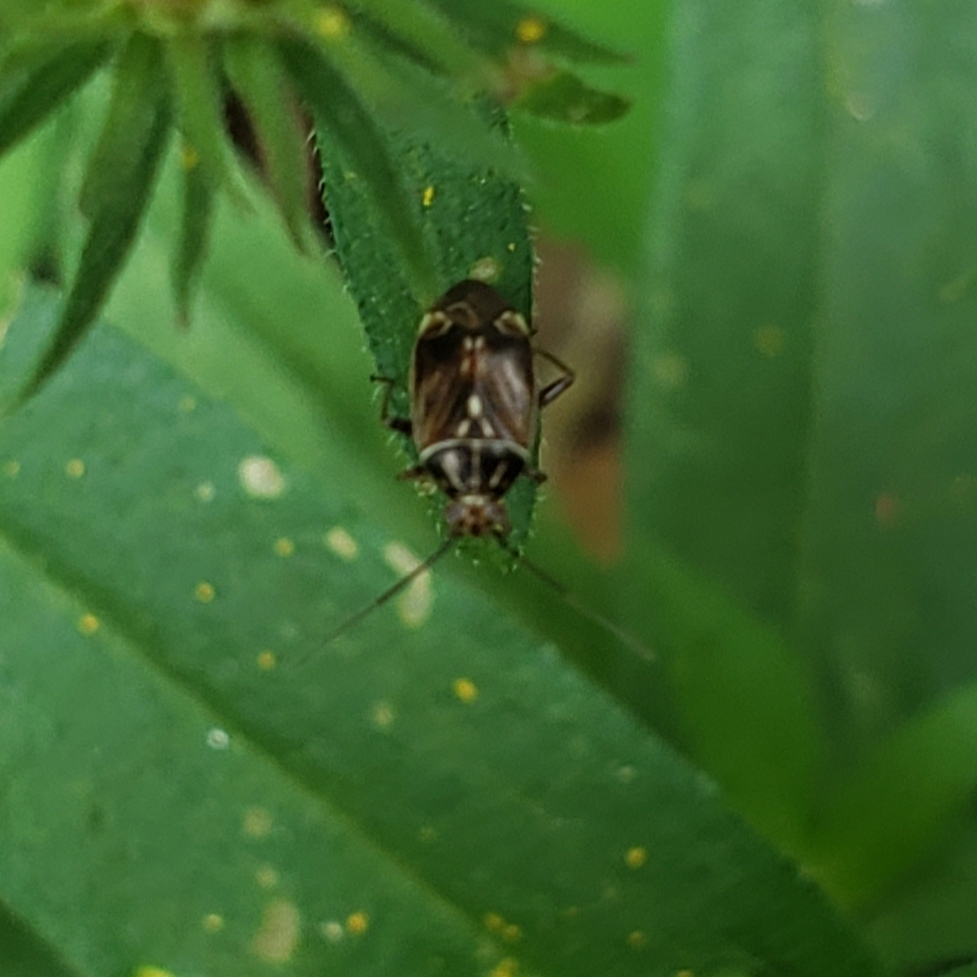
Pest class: lygus_bug